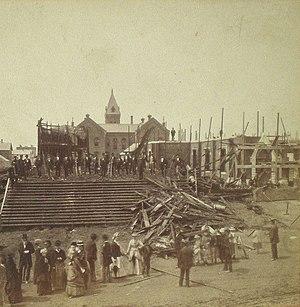
À la fin du XIXᵉ et au début du XXᵉ siècle, Holyoke a un afflux de Franco-Américains, principalement Canadiens français, qui ont immigré au Massachusetts pour travailler dans la croissance des usines textiles et papiers de la ville. En 1900, une personne sur trois résidant à Holyoke était d'origine franco-canadienne et, selon une enquête menée en 1913 sur les Américains français aux États-Unis, Holyoke, avec d'autres villes du Massachusetts, avait une communauté plus grande que celles de la Nouvelle-Orléans ou Chicago à cette époque. Initialement confronté à la discrimination des propriétaires de moulins pour saper leur syndicalisation, ainsi qu'à la création d'institutions françaises distinctes au sein du mouvement La Survivance, ce groupe démographique a rapidement acquis une représentation dans les institutions civiques et dans le développement de la ville.